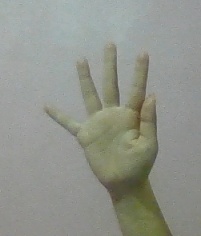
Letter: sheen